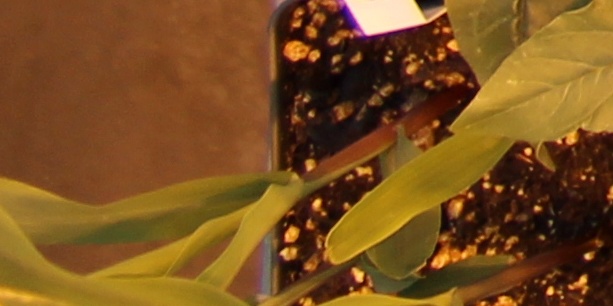
Label: Corn